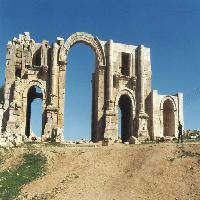
Weather: sun or clear